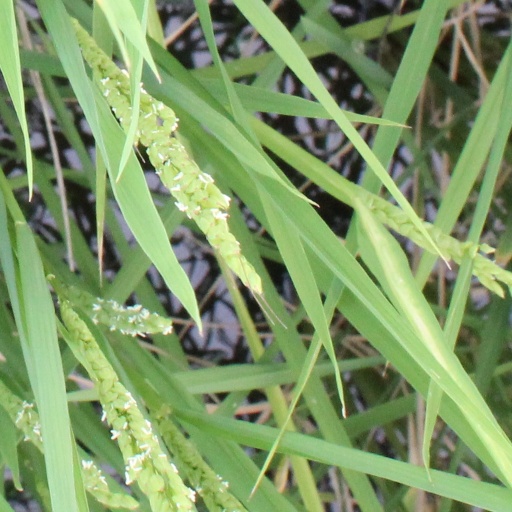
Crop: rice